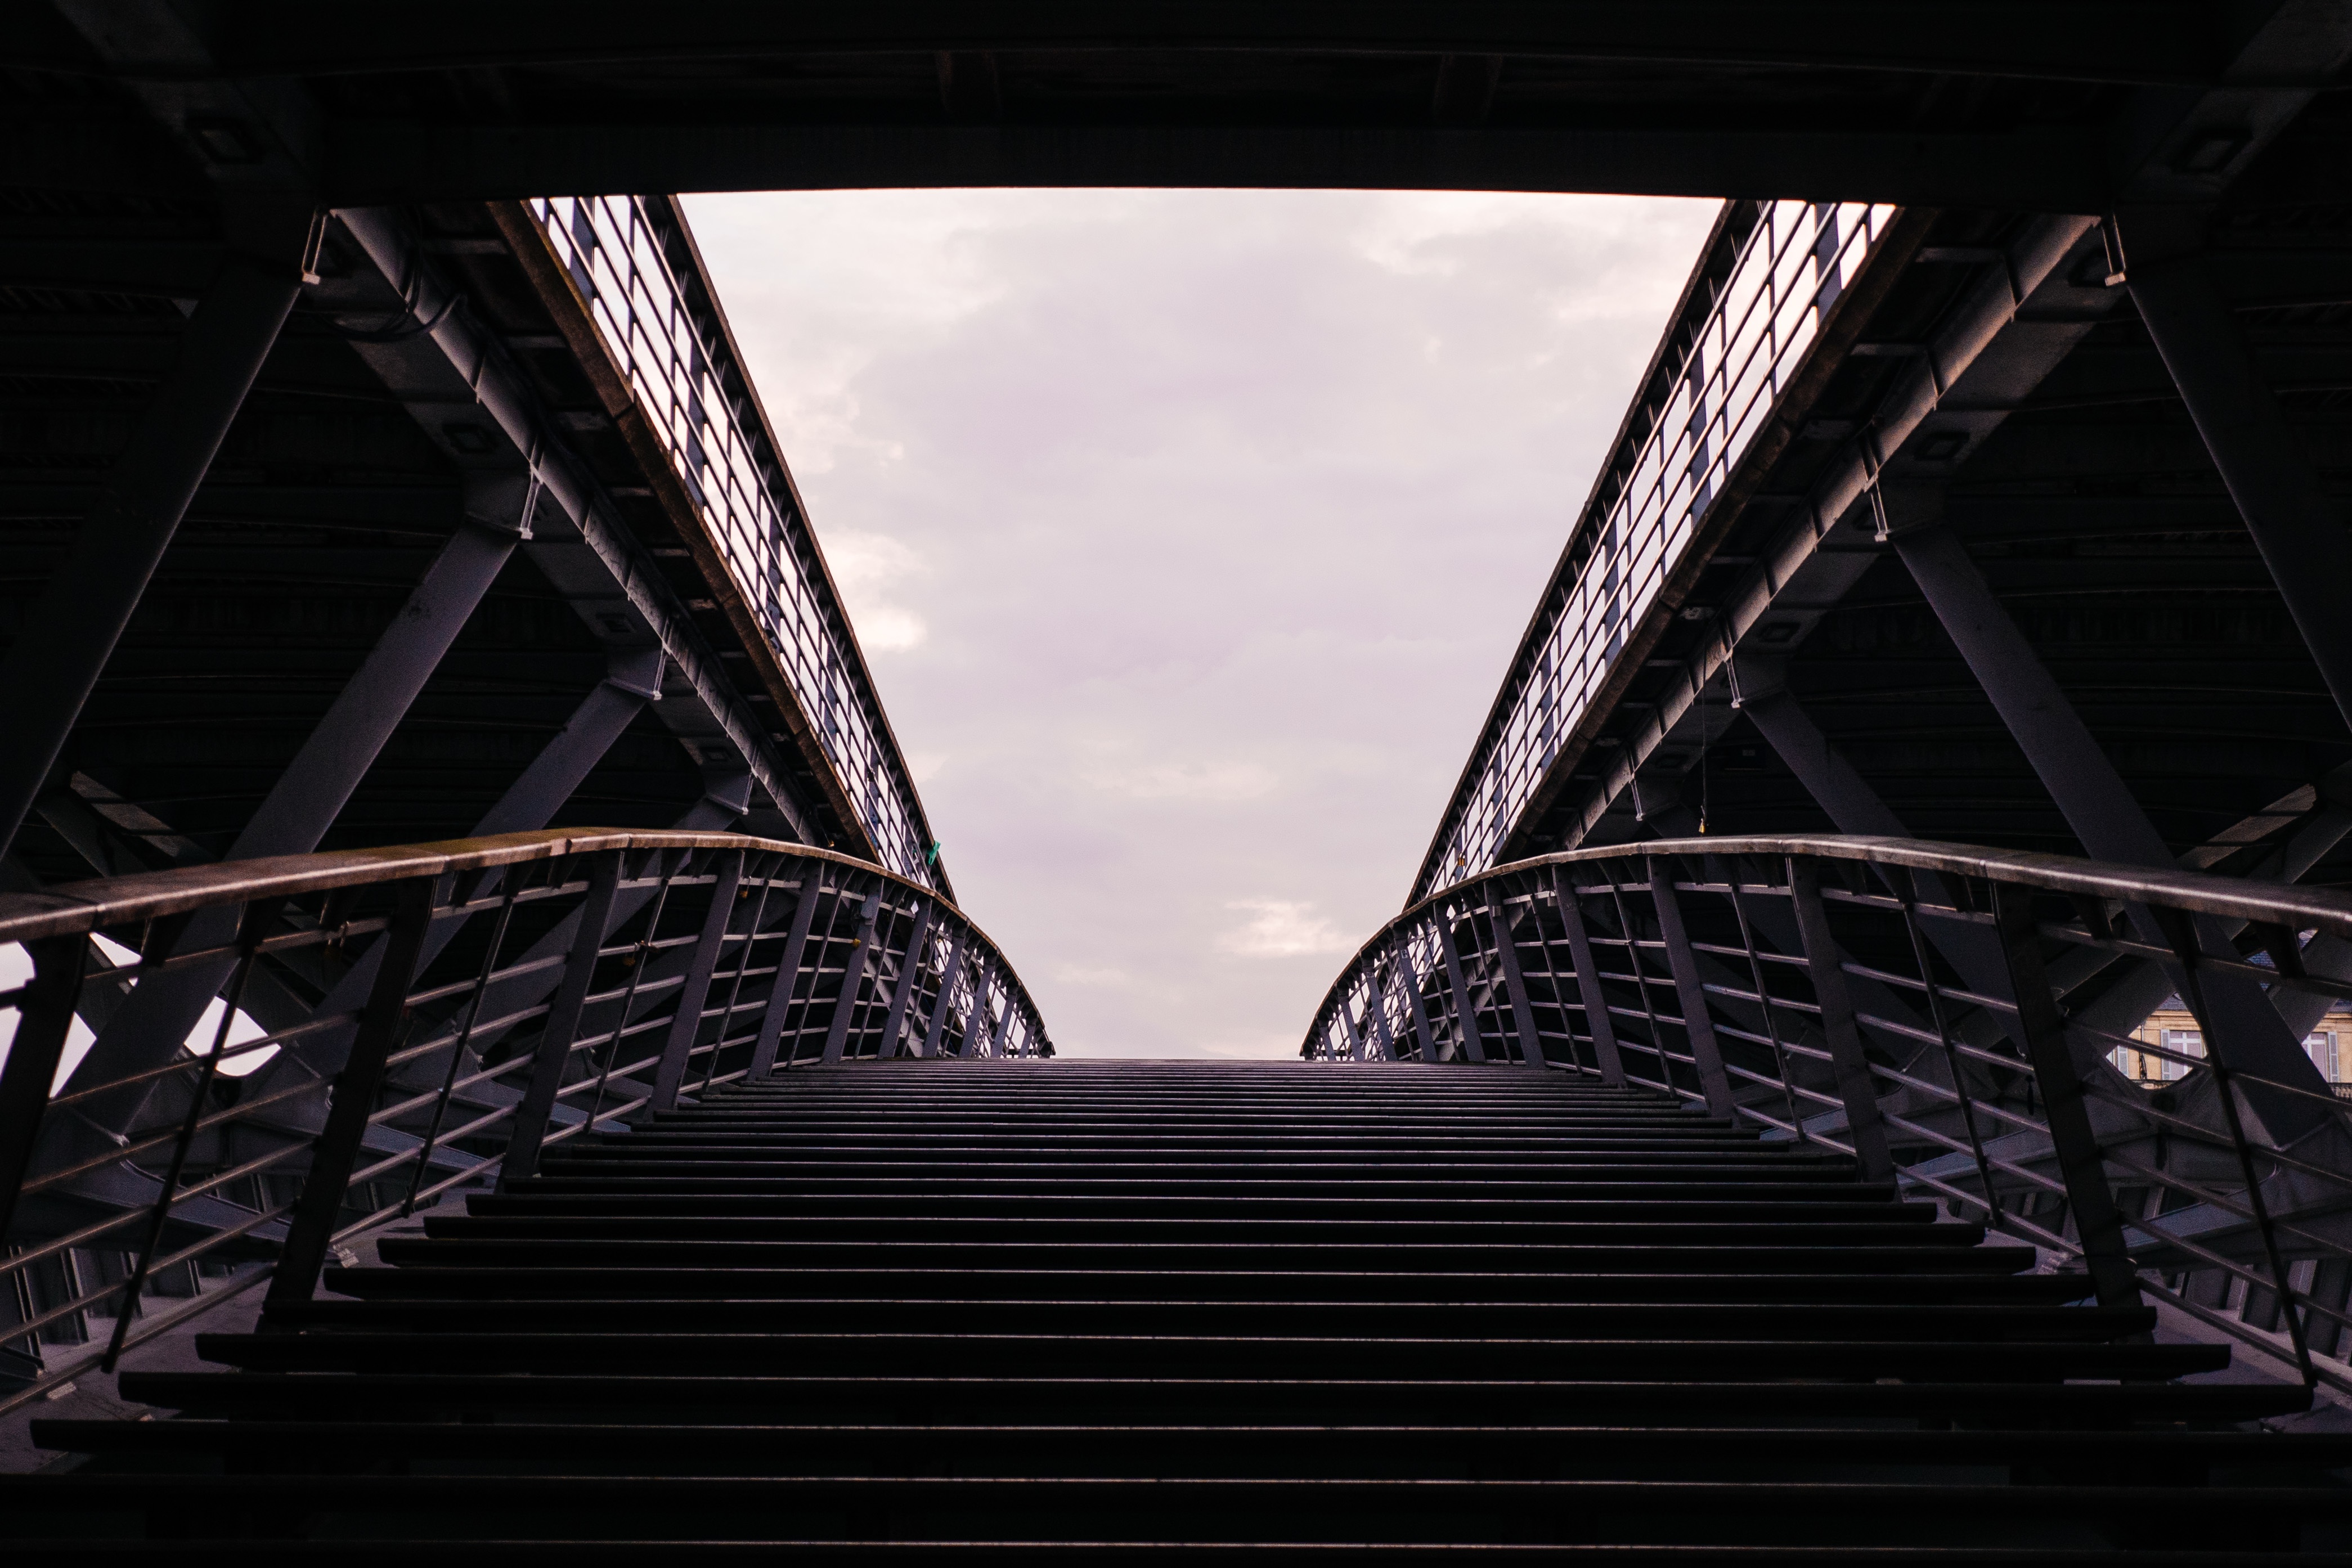
light, black and white, architecture, bridge, night, stair, suspension bridge, arch, line, darkness, black, stairway, monochrome, symetry, symmetry, shape, monochrome photography